1960s in music

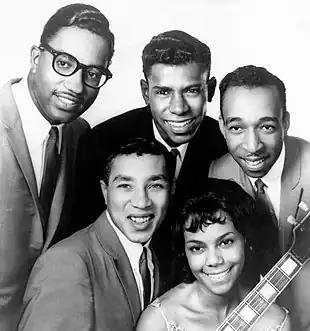
The Miracles pictured in 1962. Known as Motown's "soul supergroup", The Miracles were one of the first commercially successful acts of the 1960s and propelled both Motown and its Tamla label to international fame.

In North America and Europe the decade was particularly revolutionary in terms of popular music, continuing the shift away from traditional pop that began in the 1950s. The 1960s saw the evolution of rock and the beginnings of the album era. At the beginning of the 1960s, pop and rock and roll trends of the 1950s continued; nevertheless, the rock and roll of the decade before started to merge into a more international, electric variant. In the mid-1960s, rock and roll in its purest form was gradually overtaken by pop rock, beat, psychedelic rock, blues rock, and folk rock, which had grown in popularity. The country- and folk-influenced style associated with the latter half of 1960s rock music spawned a generation of popular singer-songwriters who wrote and performed their own work. Towards the decade's end, genres such as Baroque pop, sunshine pop, bubble gum pop, and progressive rock started to grow popular, with the latter two finding greater success in the following decade. Furthermore, the 1960s saw funk and soul music rising in popularity; rhythm and blues in general remained popular. The fusion of R&B, gospel, and original rock and roll was a success until the mid-part of the decade. Aside from the popularity of rock and R&B music in the 1960s, Latin American as well as Jamaican and Cuban music achieved a degree of popularity throughout the decade, with genres such as bossa nova, the cha-cha-cha, ska, and calypso being popular. From a classical point of view, the 1960s were also an important decade as they saw the development of electronic,